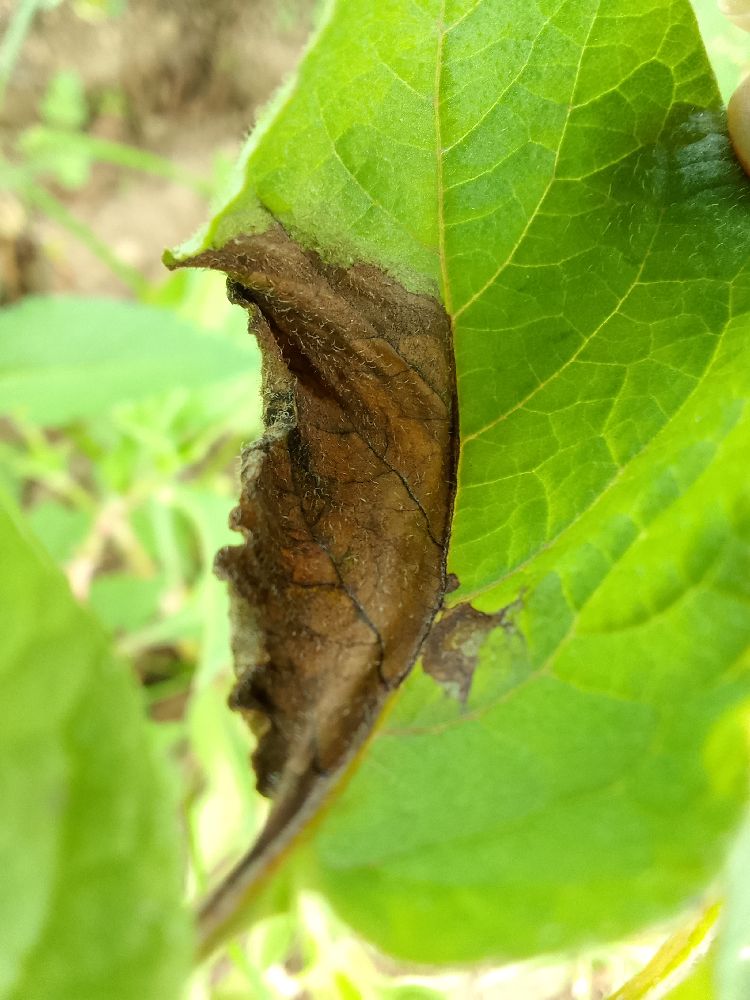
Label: Late blight